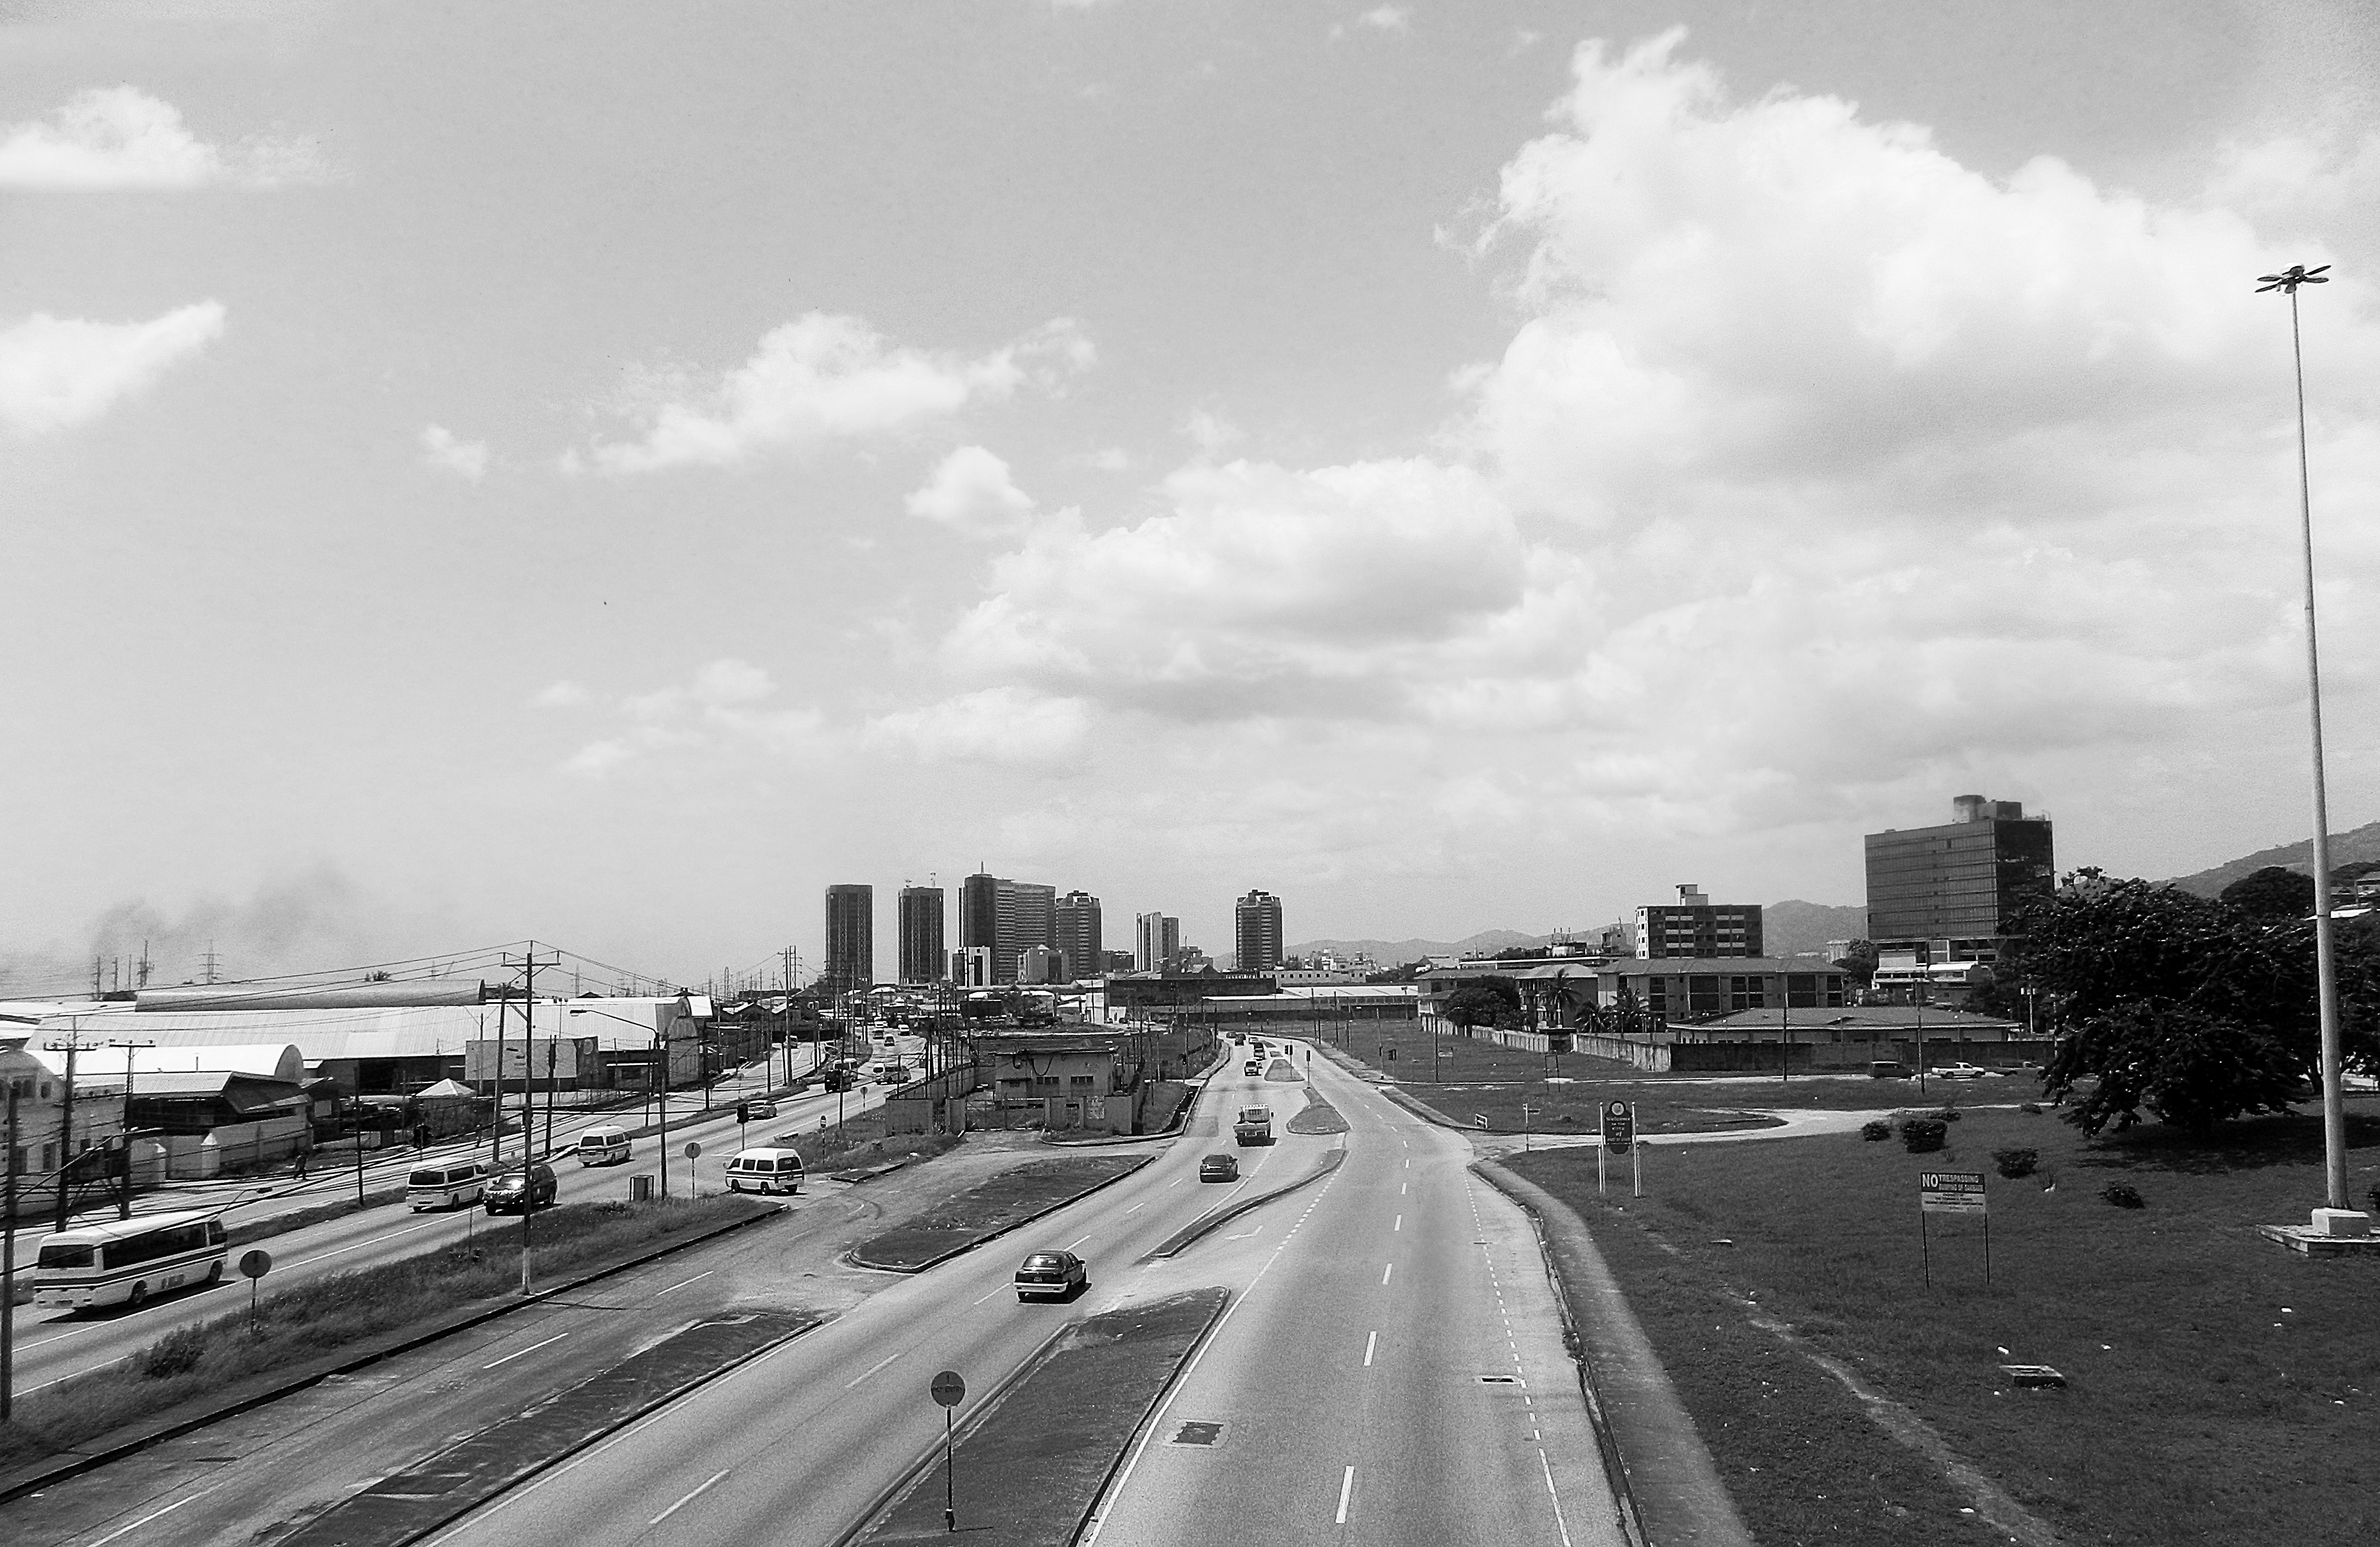
black and white, road, bridge, street, photography, highway, overpass, cityscape, transport, monochrome, lane, infrastructure, monochrome photography, residential area, nonbuilding structure, controlled access highway